Nicotine

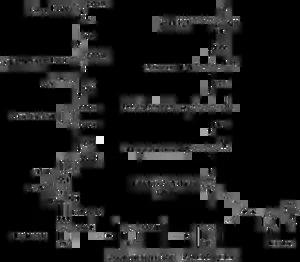
Nicotine biosynthesis

The biosynthetic pathway of nicotine involves a coupling reaction between the two cyclic structures that comprise nicotine. Metabolic studies show that the pyridine ring of nicotine is derived from nicotinic acid the pyrrolidine is derived from "N"-methyl-Δ-pyrrollidium cation. Biosynthesis of the two component structures proceeds via two independent syntheses, the NAD pathway for nicotinic acid and the tropane pathway for "N"-methyl-Δ-pyrrollidium cation.